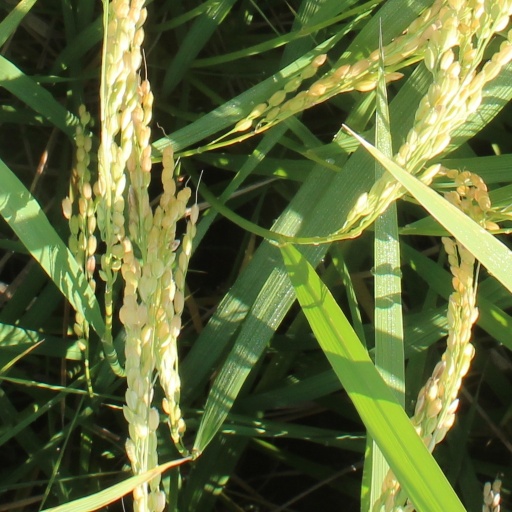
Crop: rice